Christian Carius

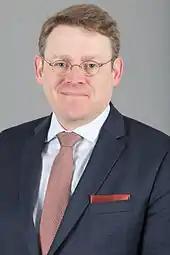
Christian Carius 2016

Christian Carius (born 22 September 1976 in Mühlhausen) is a German lobbyist and former politician.